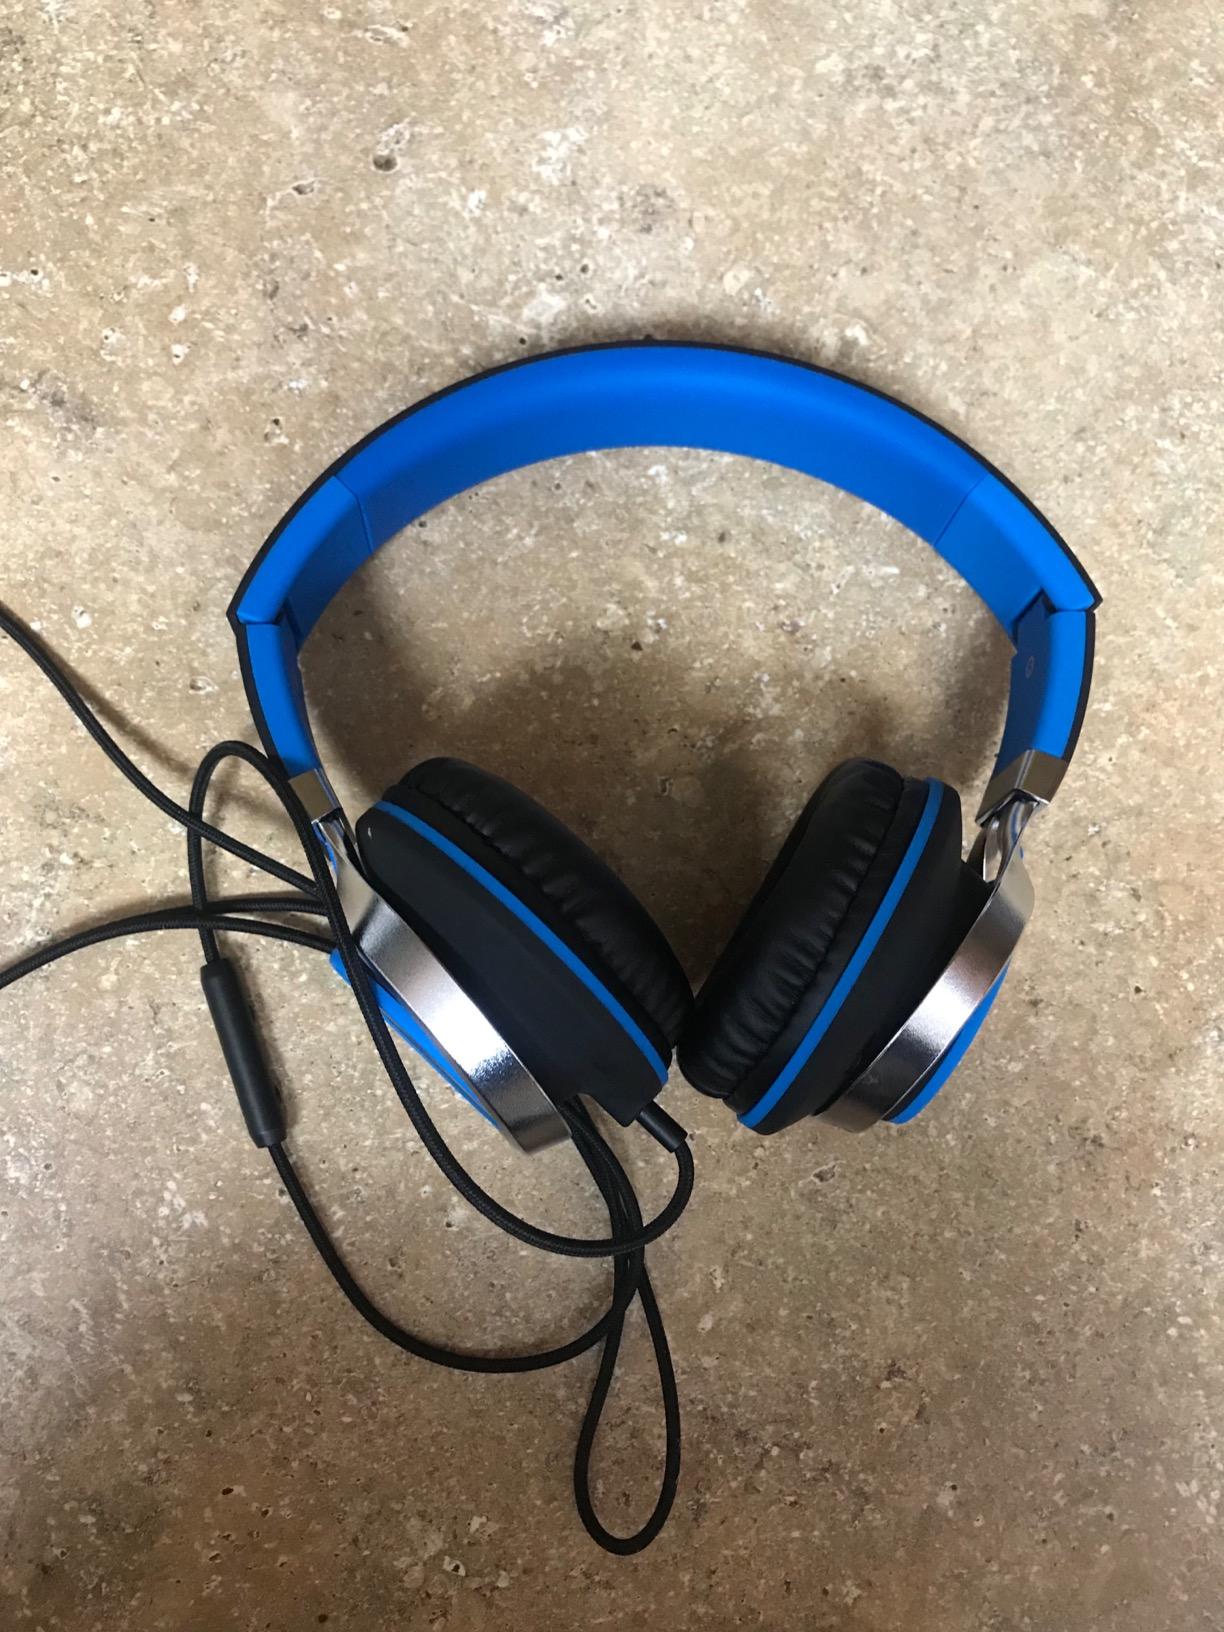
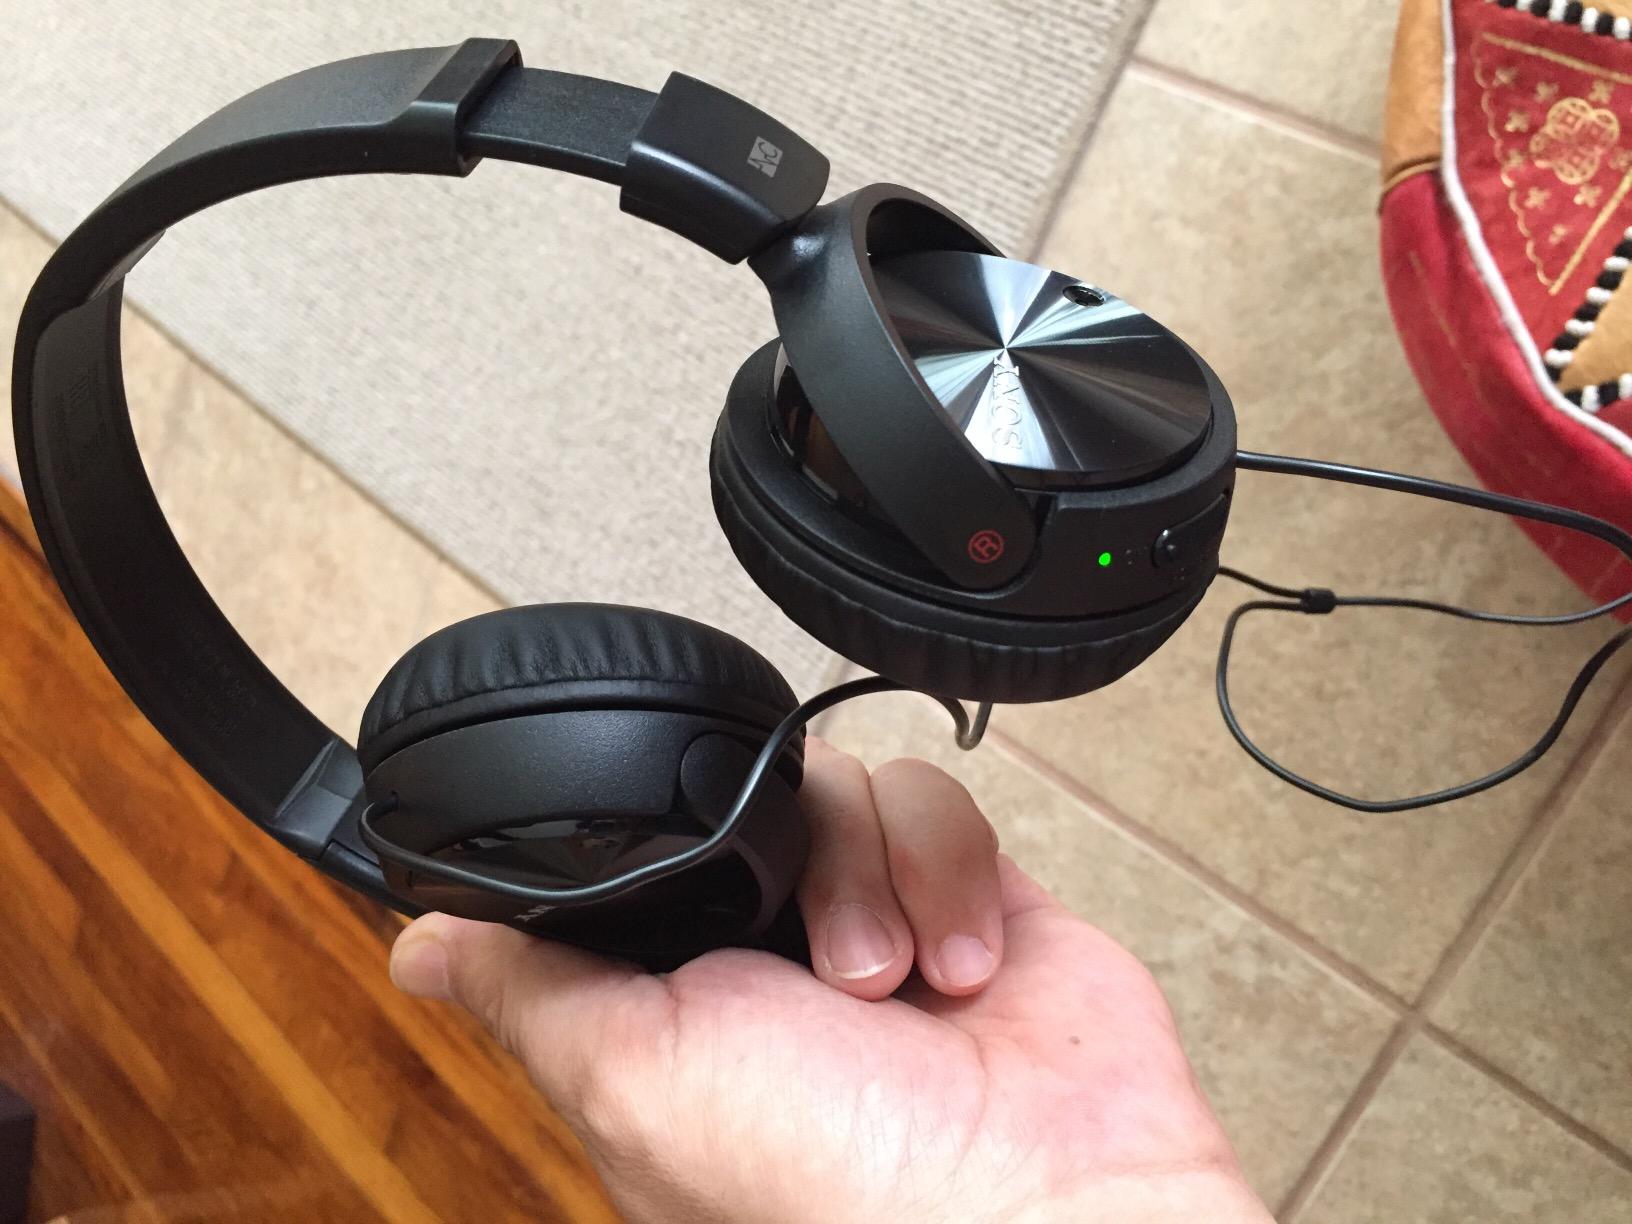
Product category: headphones
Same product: no